Rush (1983 film)

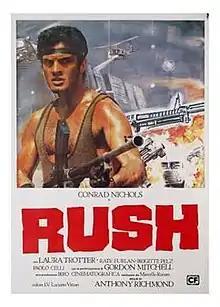

Rush is a solitary survivor, existing as a scavenger in a post-nuclear holocaust world. Water is scarce, as is plant life, and often fought to the death for. Rush discovers that water is being hoarded by the evil Yor and becomes a one-man army to save the world. Most of society is barely hanging on, living in tattered rags. Yor maintains order by using a well armed militia, the Untouchables and he is experimenting with ways to repopulate the Earth's plant population. Rush counters with his own group of freedom fighters.